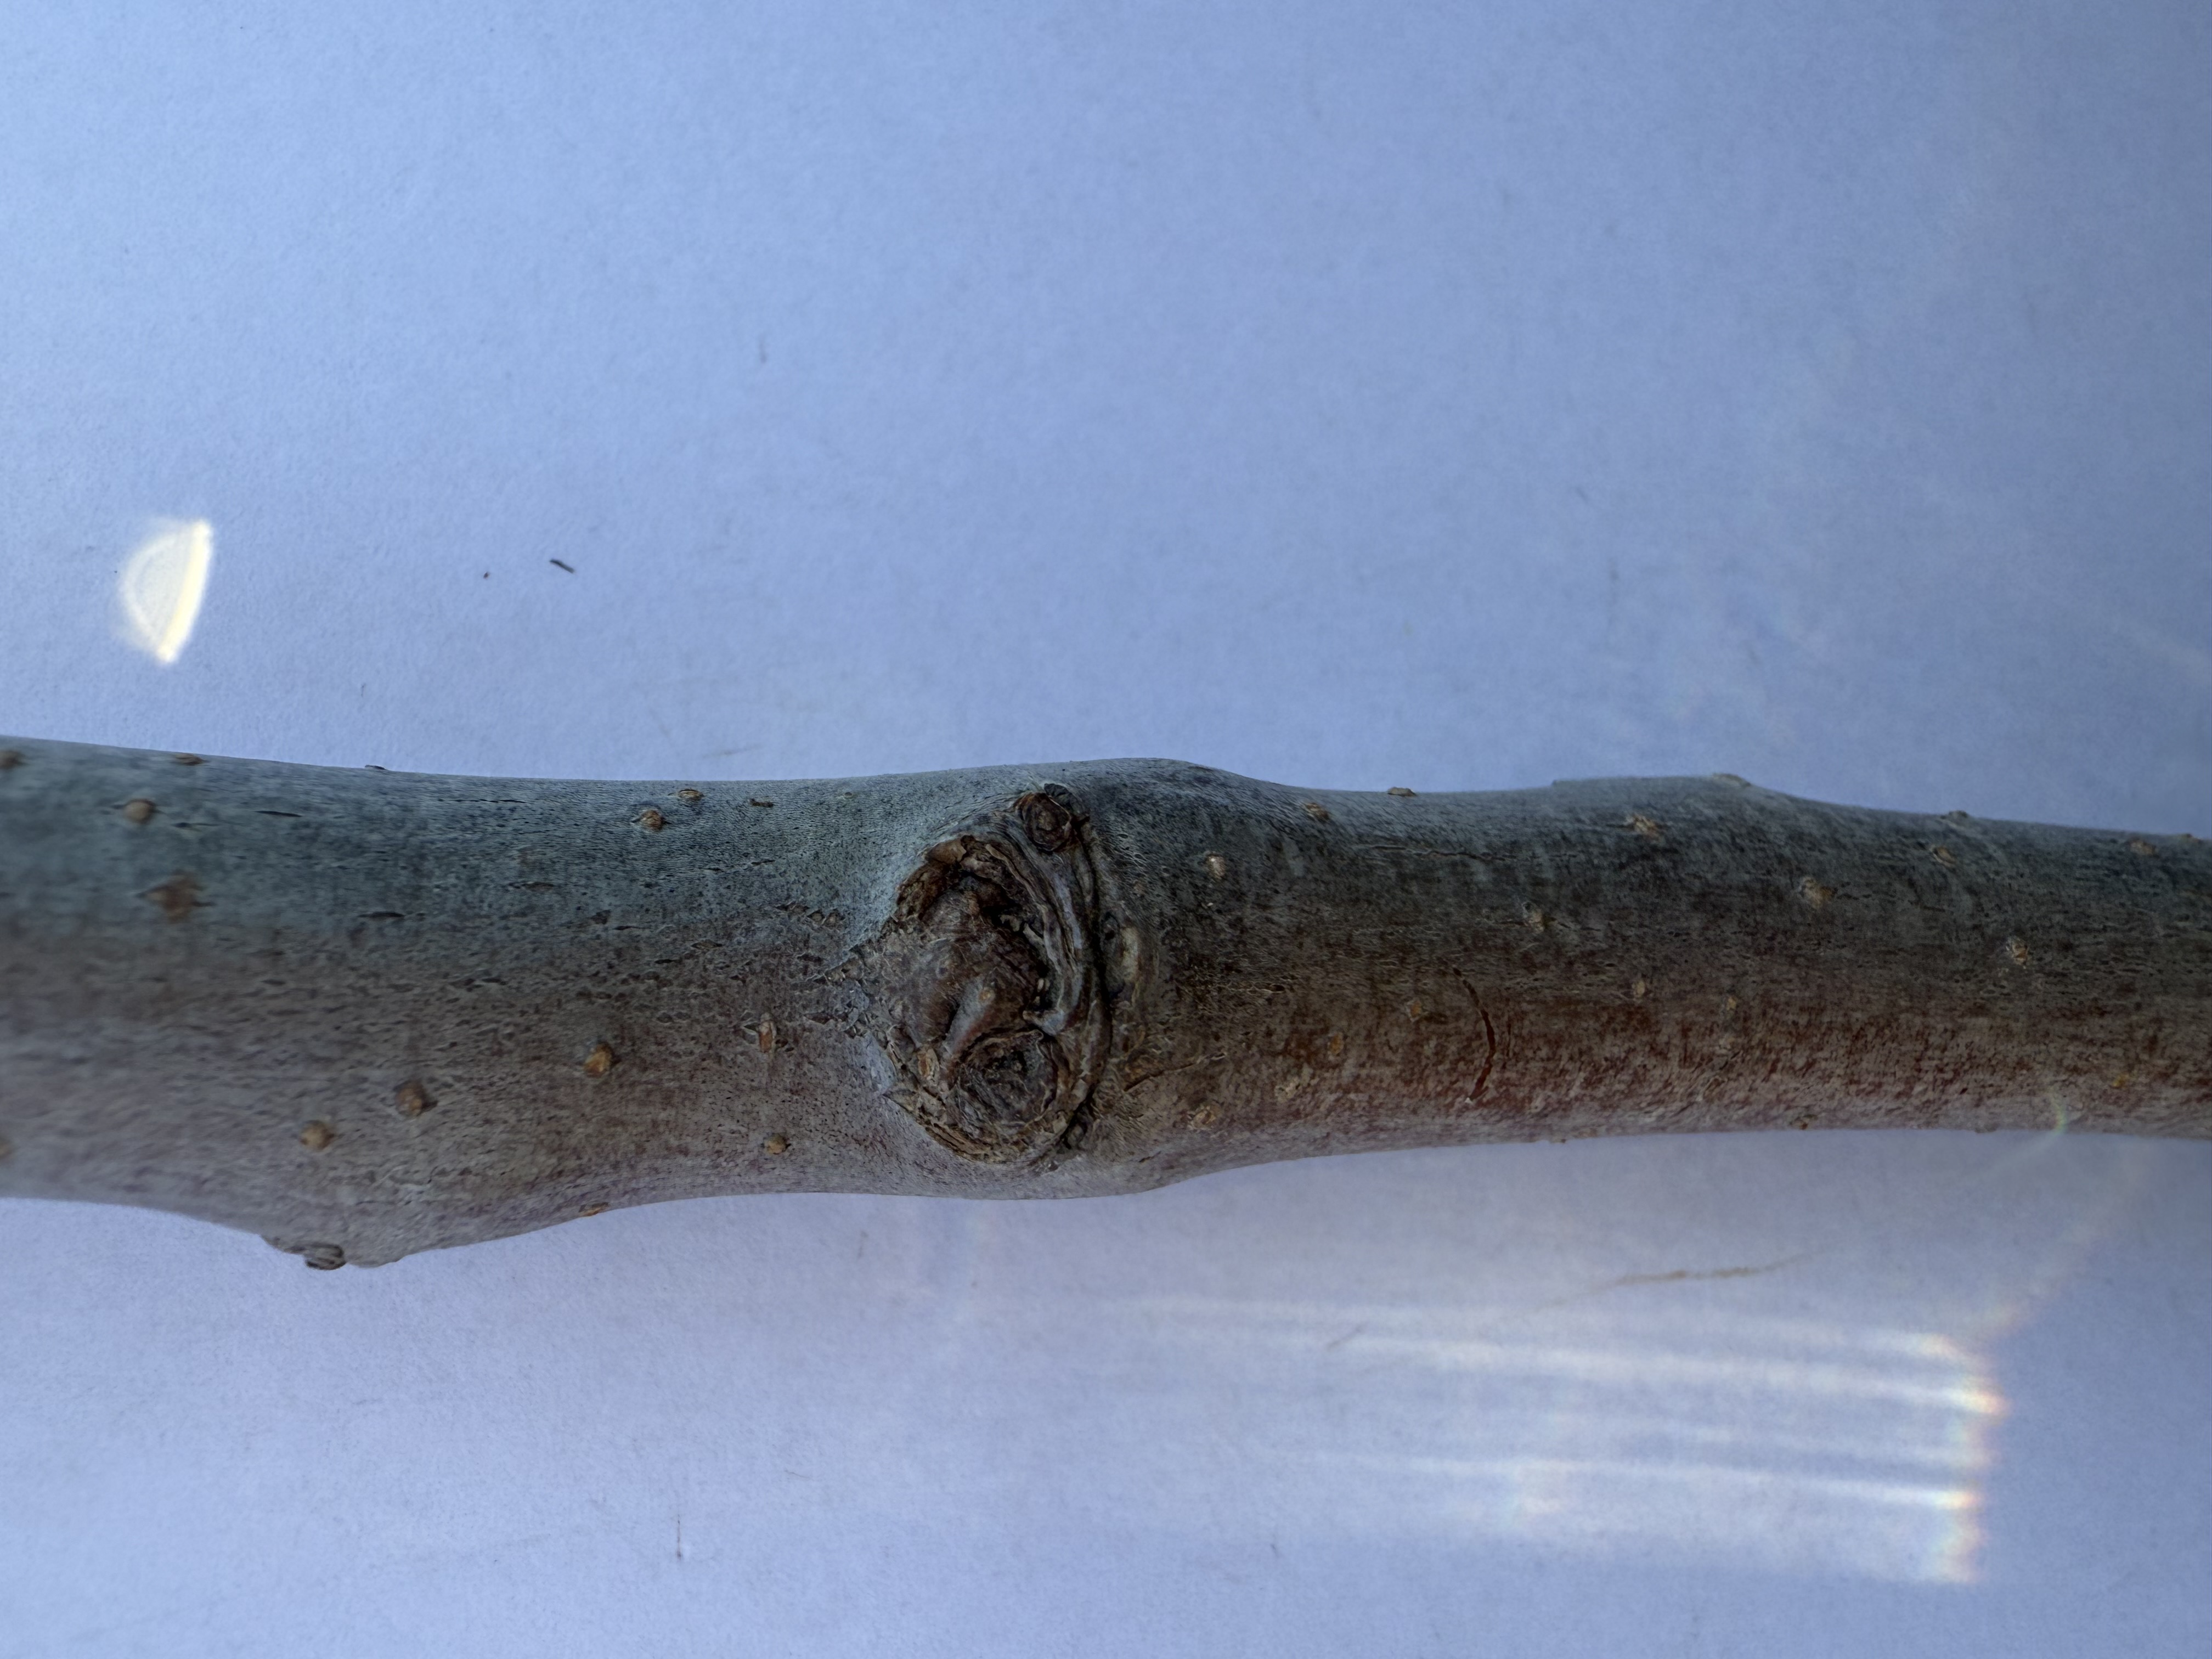
Variety: Fuji Apple